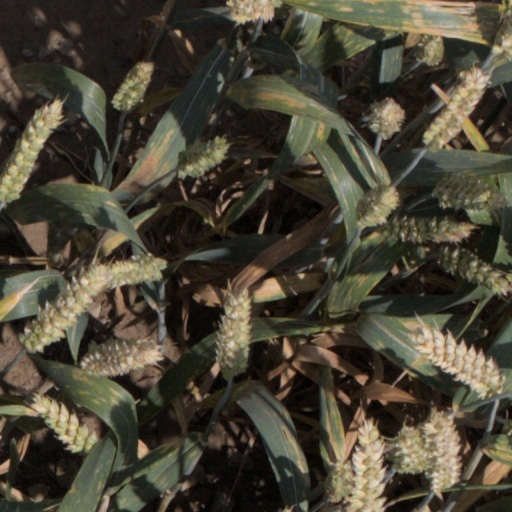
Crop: wheat